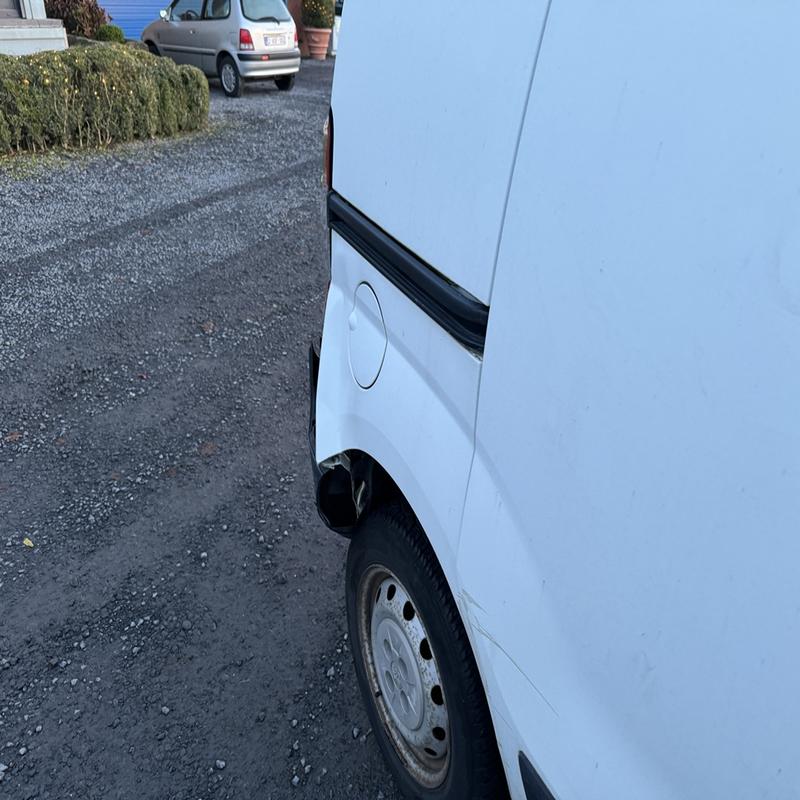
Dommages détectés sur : porte avant gauche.
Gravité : mineur